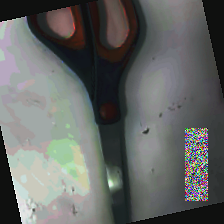
Label: no bracelet mod